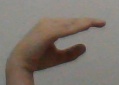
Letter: jeem